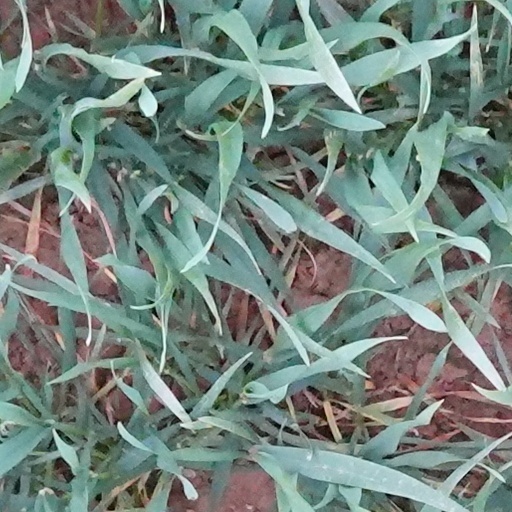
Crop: wheat